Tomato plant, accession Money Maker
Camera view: horizontal (90 deg, fisheye); turntable rotation: 300 degrees
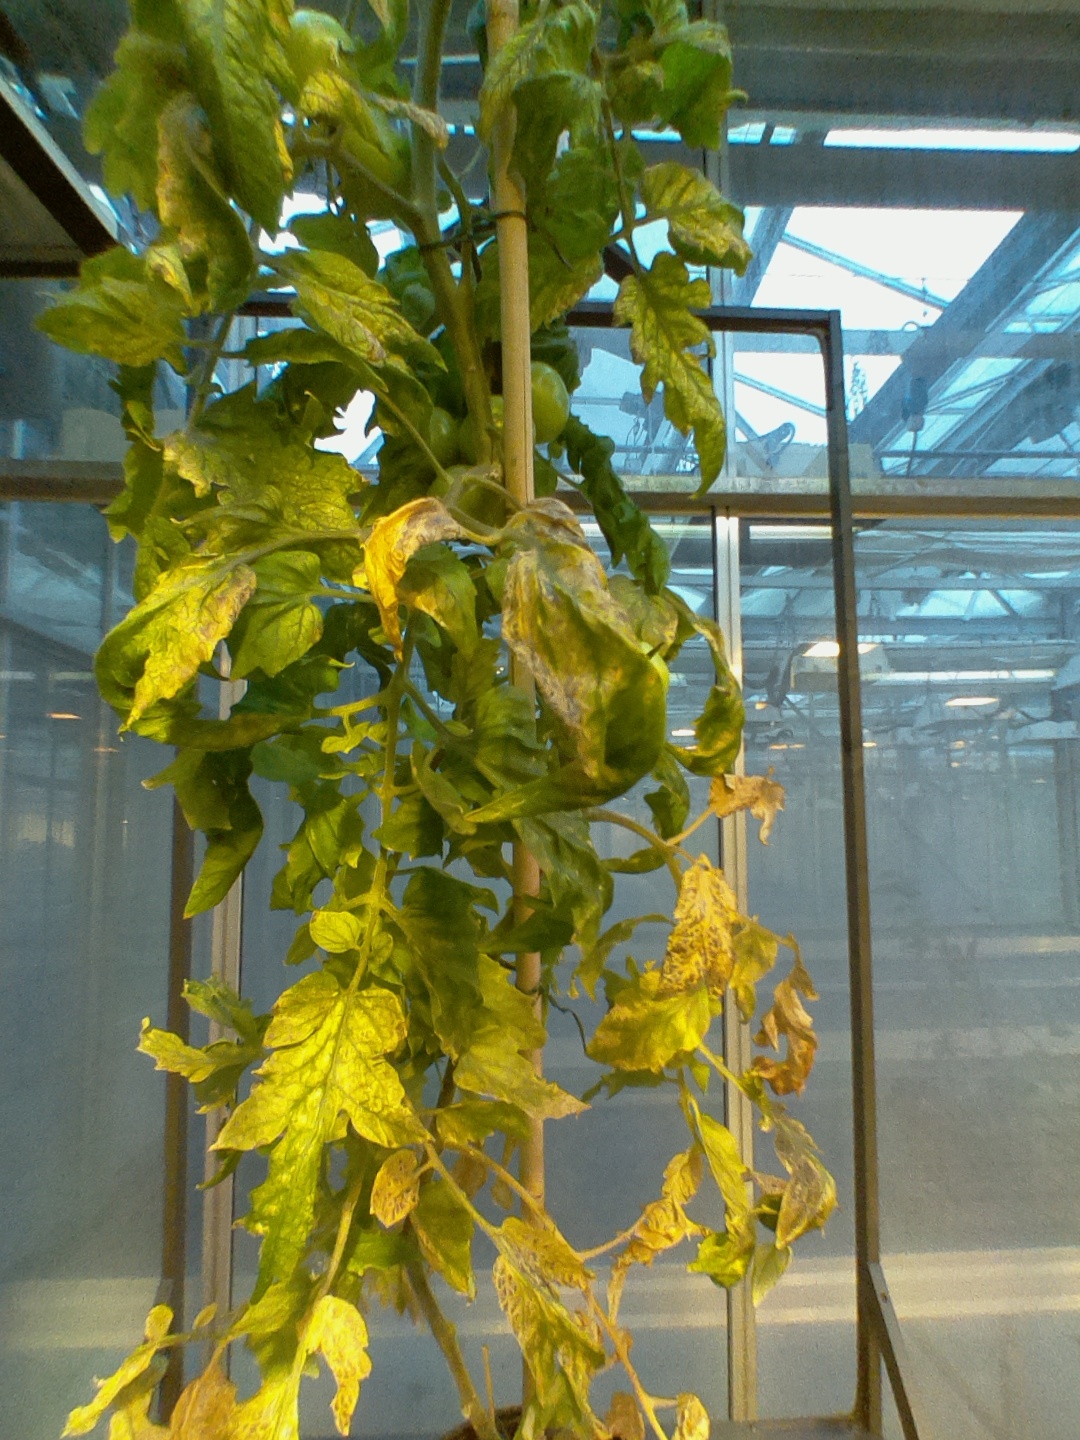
BBCH growth stage 79: 90% -100% of final fruit size